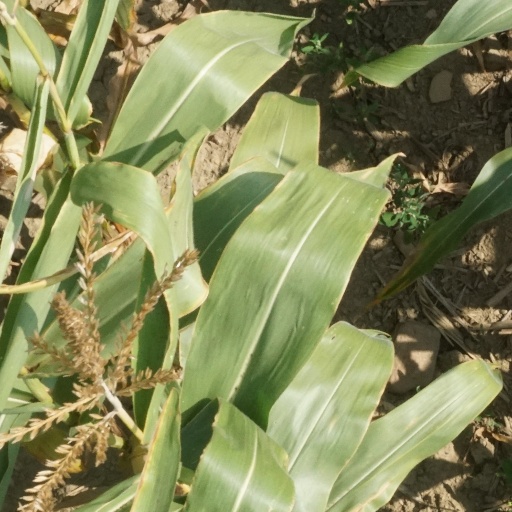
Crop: maize; corn